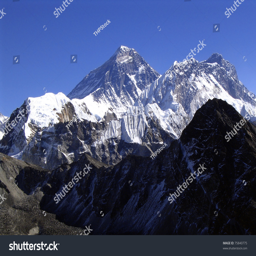
the summit on a clear day